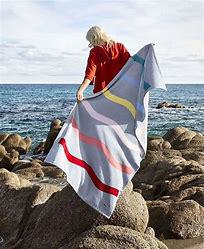
Brand: Lacoste
Model: 100